John Mercer Langston House

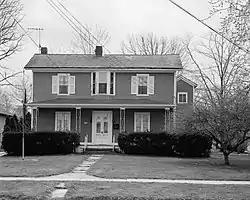
Front of the Langston House, 1968 HABS photo

The John Mercer Langston House is a historic house at 207 East College Avenue in Oberlin, Ohio. Built in 1855, it was home to John Mercer Langston (1829-1897), attorney, abolitionist, diplomat, US Congressman and college president, who was one of the first African Americans elected to public office in the United States. It was designated a National Historic Landmark in 1975.